Wilmer Allison

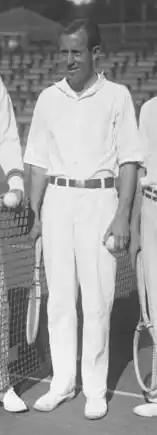

Wilmer Lawson Allison Jr. (December 8, 1904 – April 20, 1977) was an American amateur World No 4 ranked tennis champion of the 1930s. Allison was both a fine singles player and, along with his frequent partner, John Van Ryn, a great doubles player. He won the 1935 U.S. Championship in singles and was also ranked the US No. 1 in 1934 and 1935.